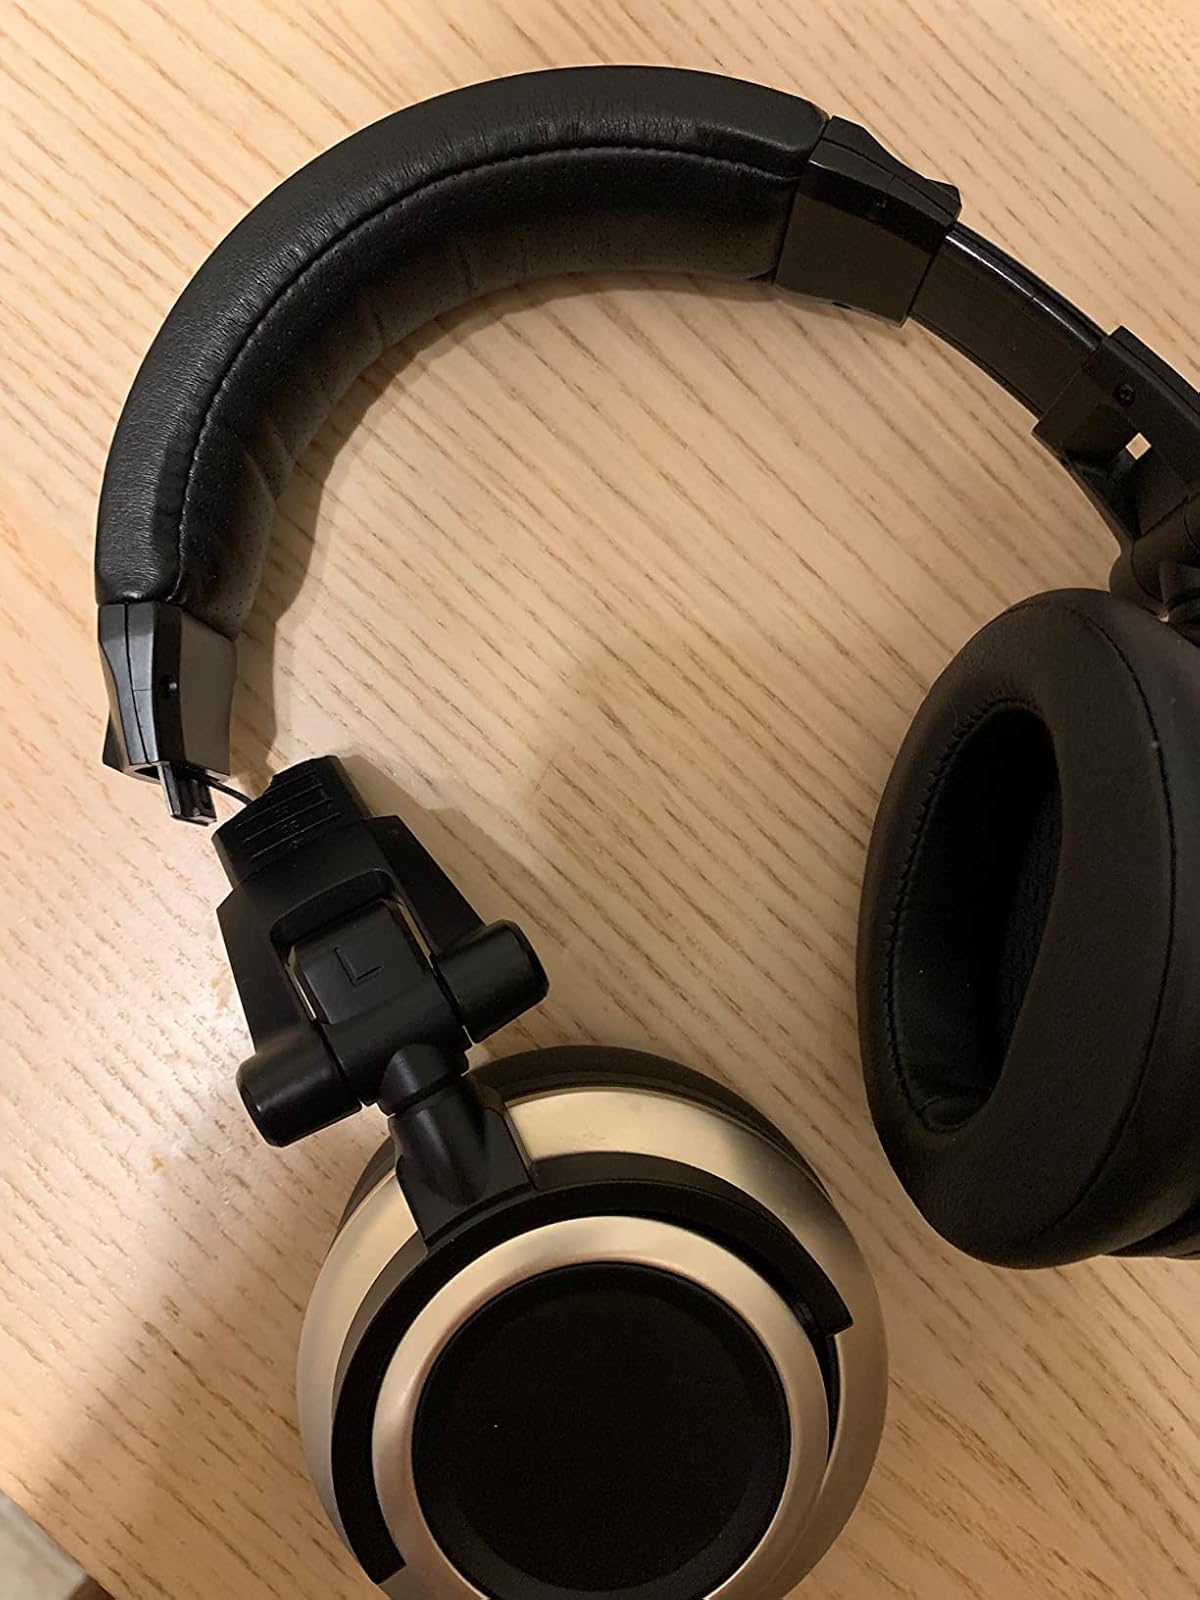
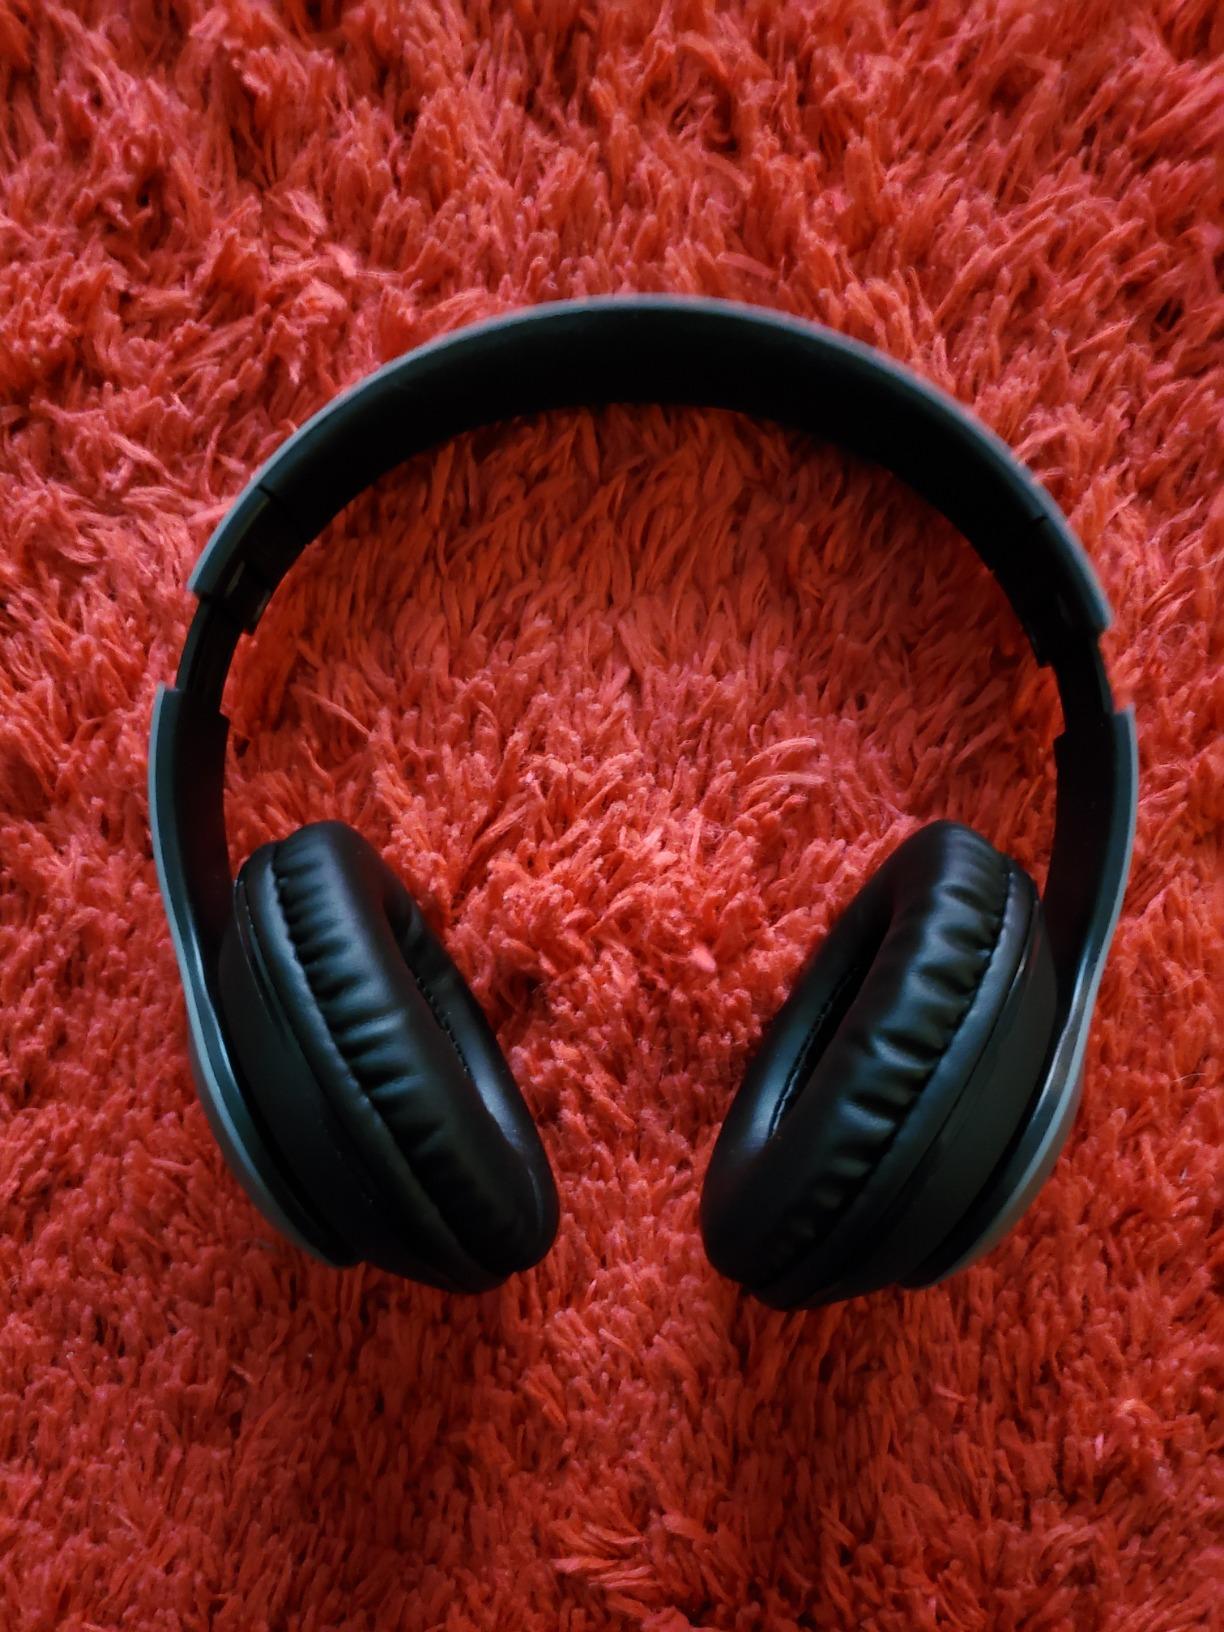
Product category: headphones
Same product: no